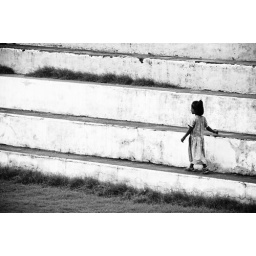
a girl walking alone on the edge of a soccer field in camdolin, goa.